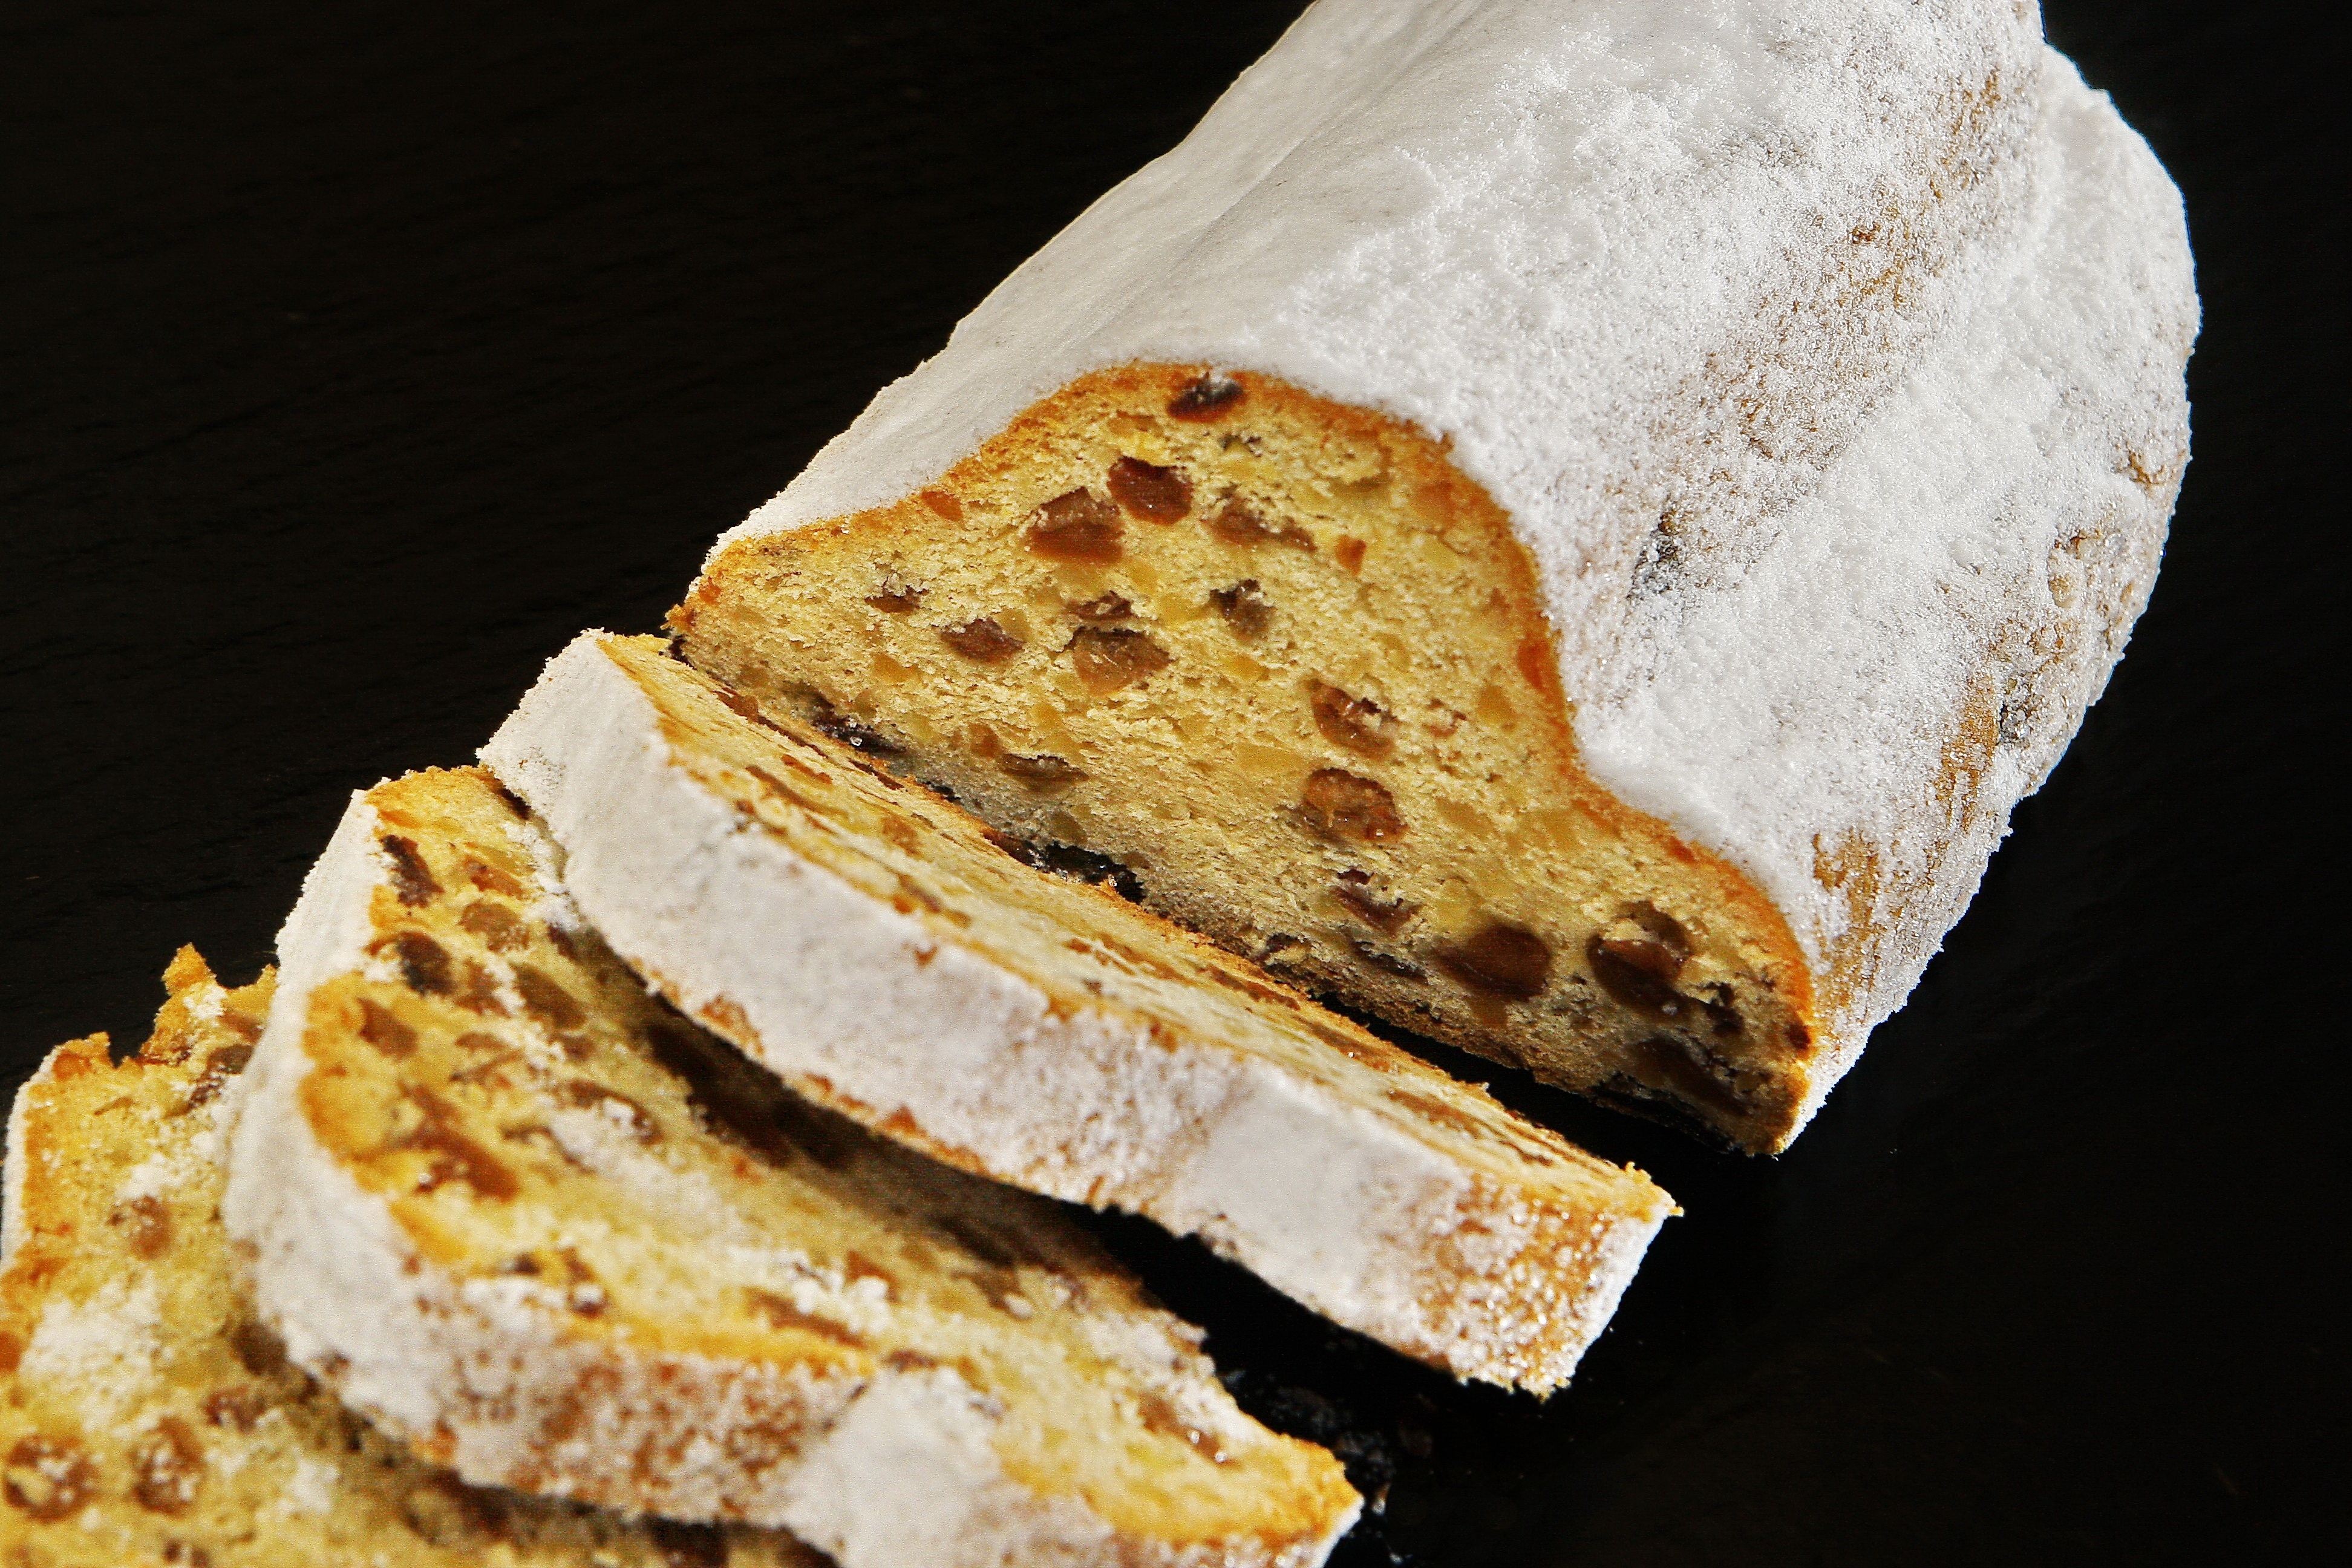
sweet, dish, meal, food, produce, breakfast, baking, dessert, cuisine, cake, bread, baked, dining, beautiful, german, ciabatta, baked goods, speciality, coffee accessories, christmas stollen, sukat, stollen, fruit cake